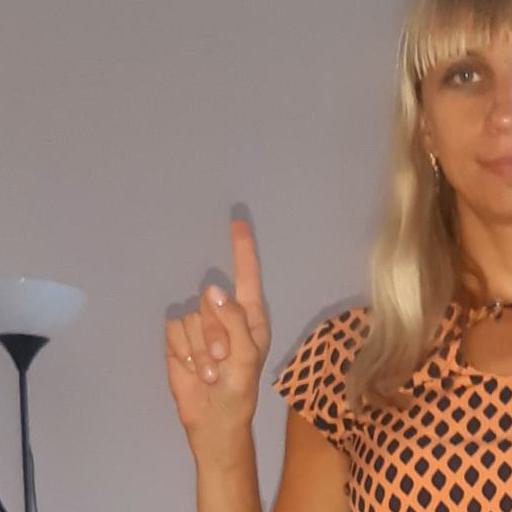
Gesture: one